Symphyotrichum turneri

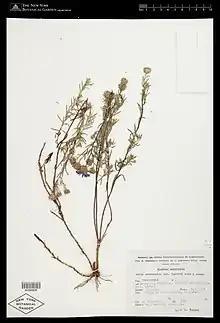
"S. turneri" herbarium specimen

The species is native to Durango, Mexico where it grows in woods, along waterways, and in wet pastures at elevations of .